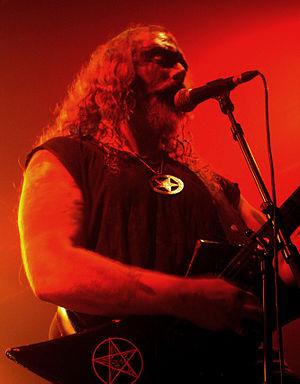
Enthroned en concert à Paris (La Locomotive), le 20/11/07. Nornagest: guitare et chant.